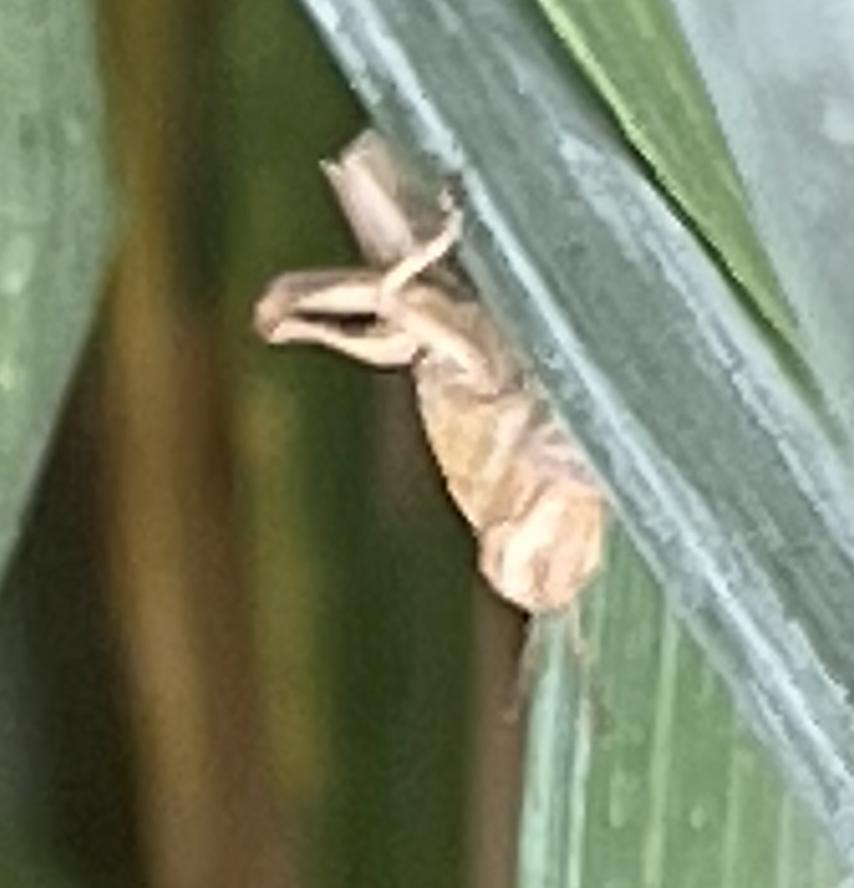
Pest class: occasional_pest